Haplocanthosaurus

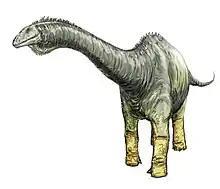
Life restoration

"Haplocanthosaurus" was one of the smallest sauropods of the Morrison. While some Morrison sauropods could reach lengths of over 20 meters (or over 66 feet), "Haplocanthosaurus" was smaller, reaching a total length of 14.8 meters (49 feet) and an estimated weight of .